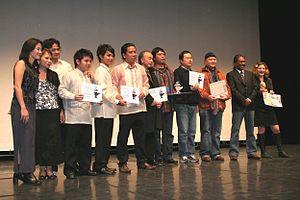
Le Festival international des cinémas d'Asie 2008 a lieu du 29 janvier au 5 février 2008.
Vesoul est une commune de l'est de la France, préfecture du département de la Haute-Saône en région Bourgogne-Franche-Comté et chef-lieu de cantons et d'arrondissement. La ville est aussi le siège de la communauté d'agglomération de Vesoul et du pays de Vesoul et du Val de Saône. Elle fait partie de la région culturelle et historique de Franche-Comté. Située au nord de la Métropole Rhin-Rhône, Vesoul compte, en 2015, 15 058 habitants intra-muros et l'aire urbaine de Vesoul totalise 59 262 habitants. Ses habitants sont appelés Vésuliens.